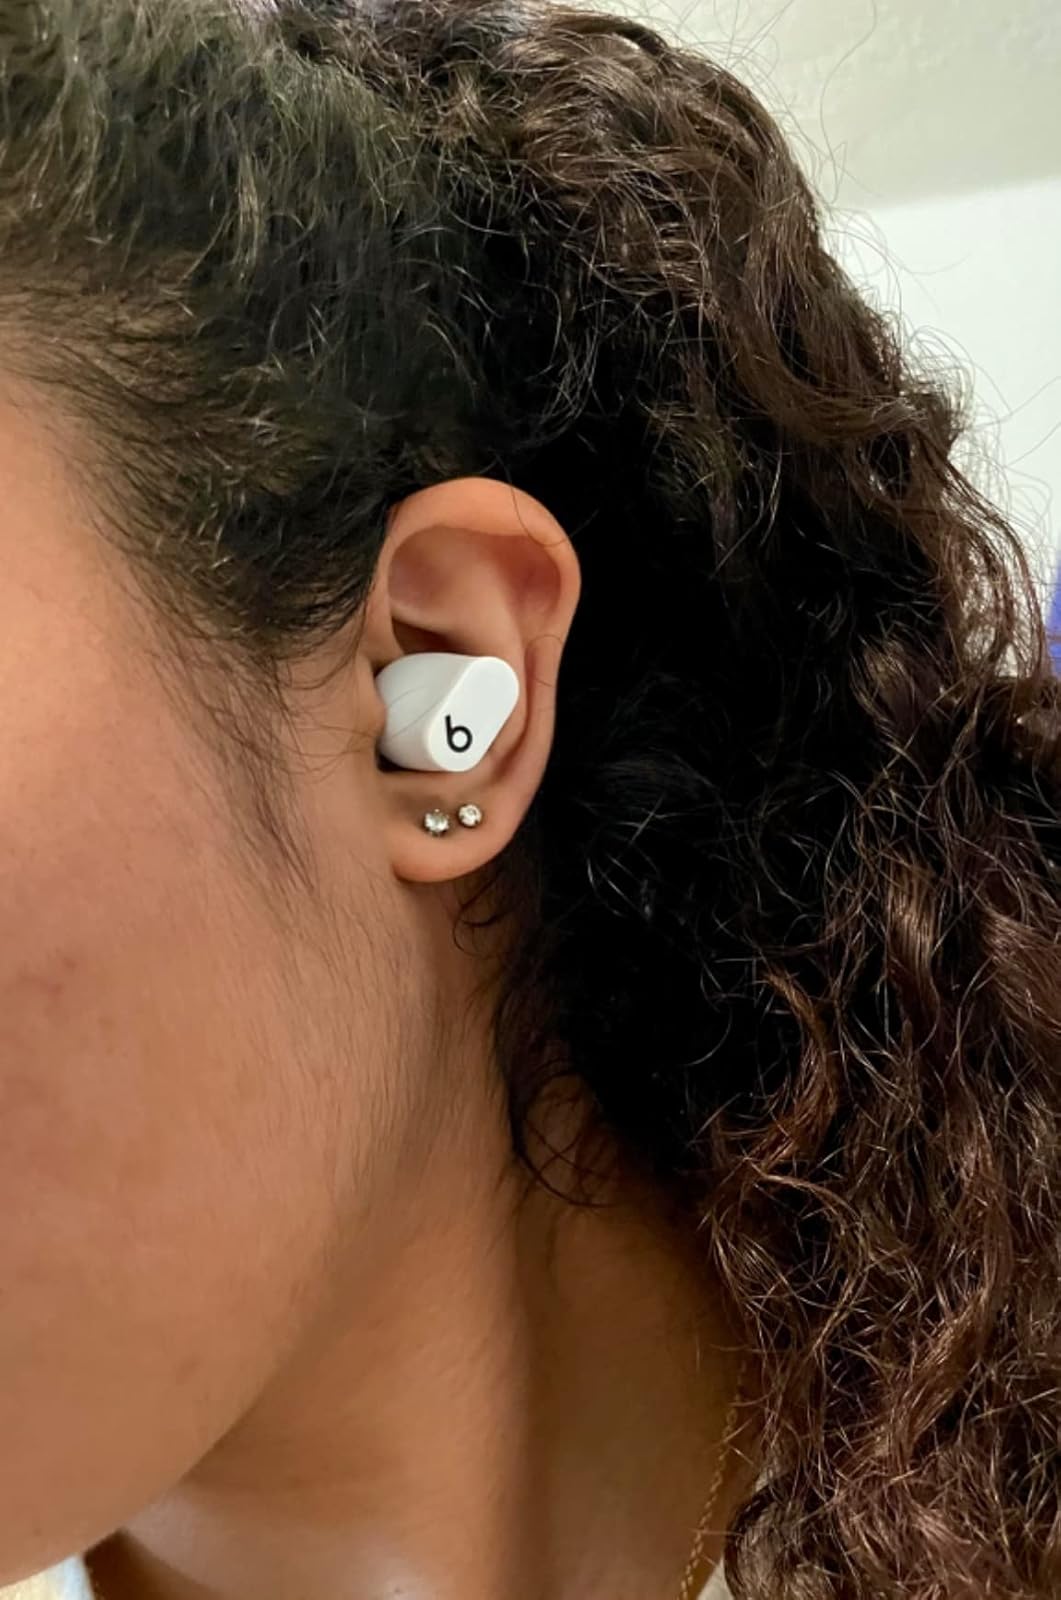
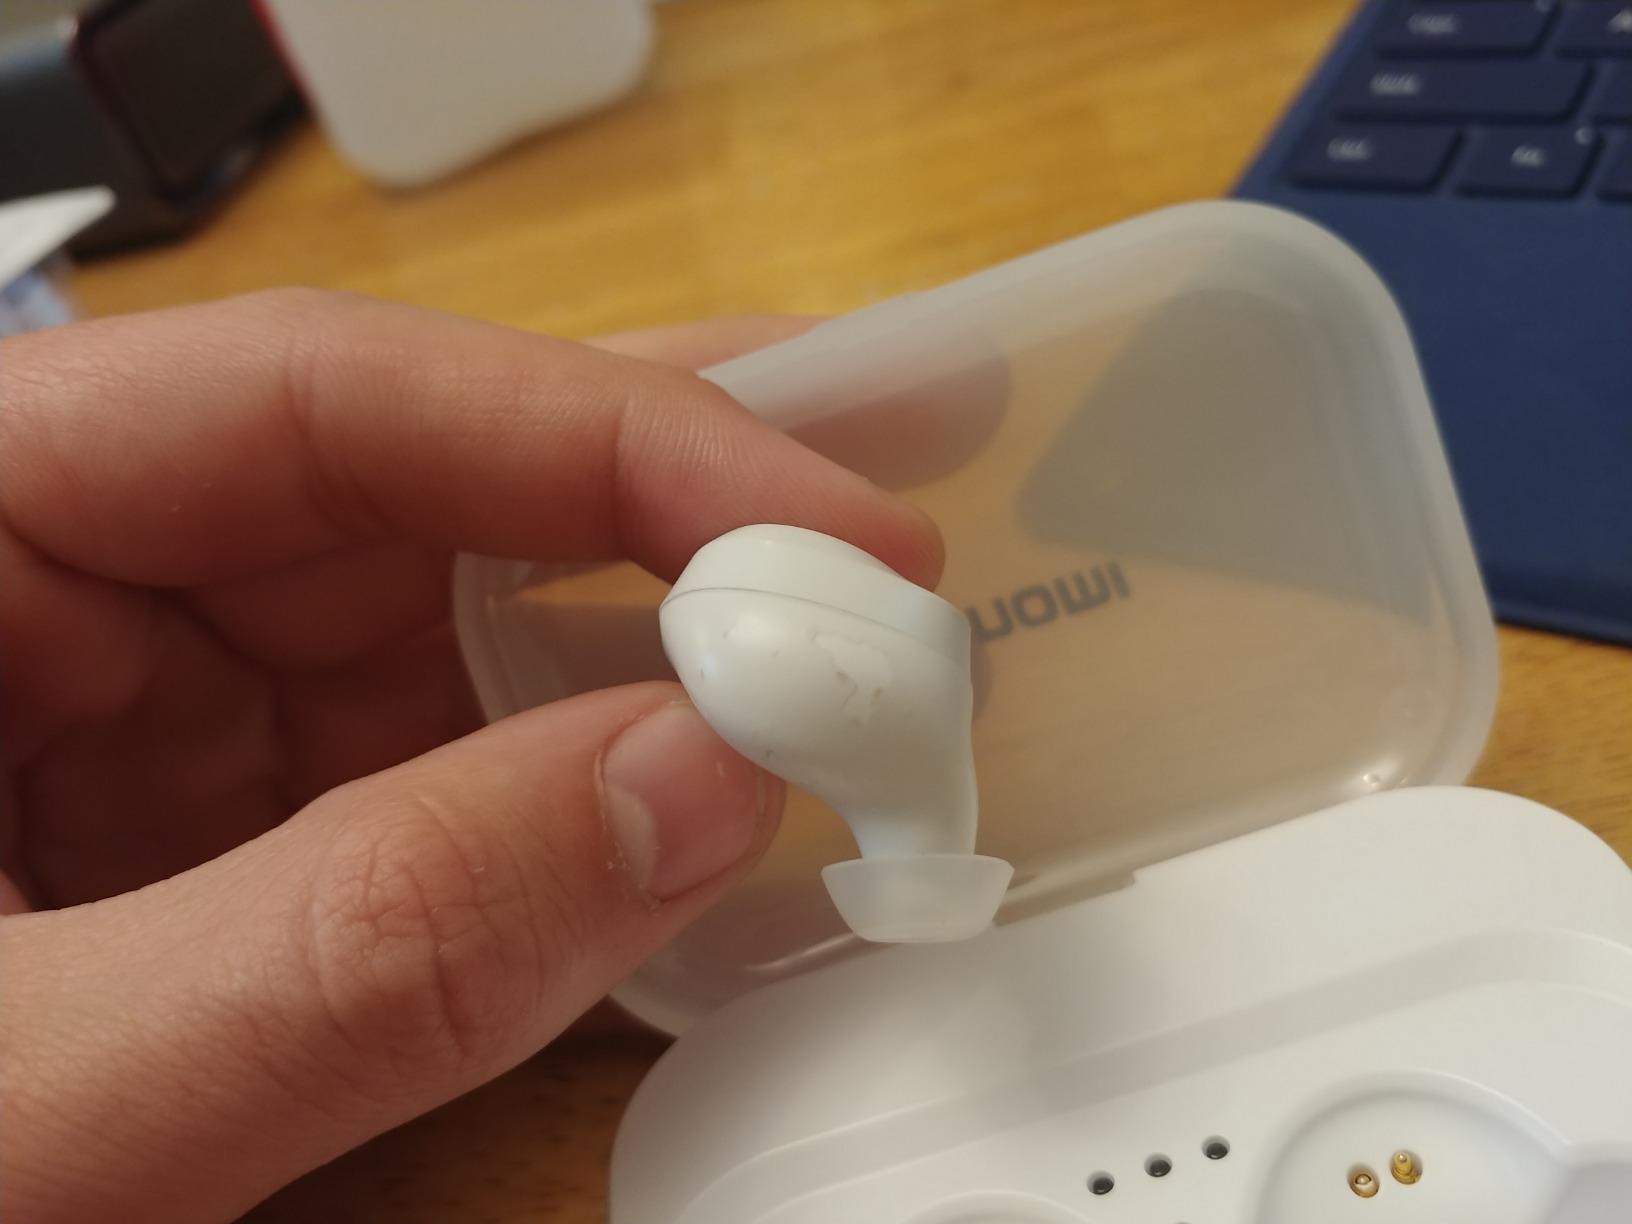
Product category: earbuds
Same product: no